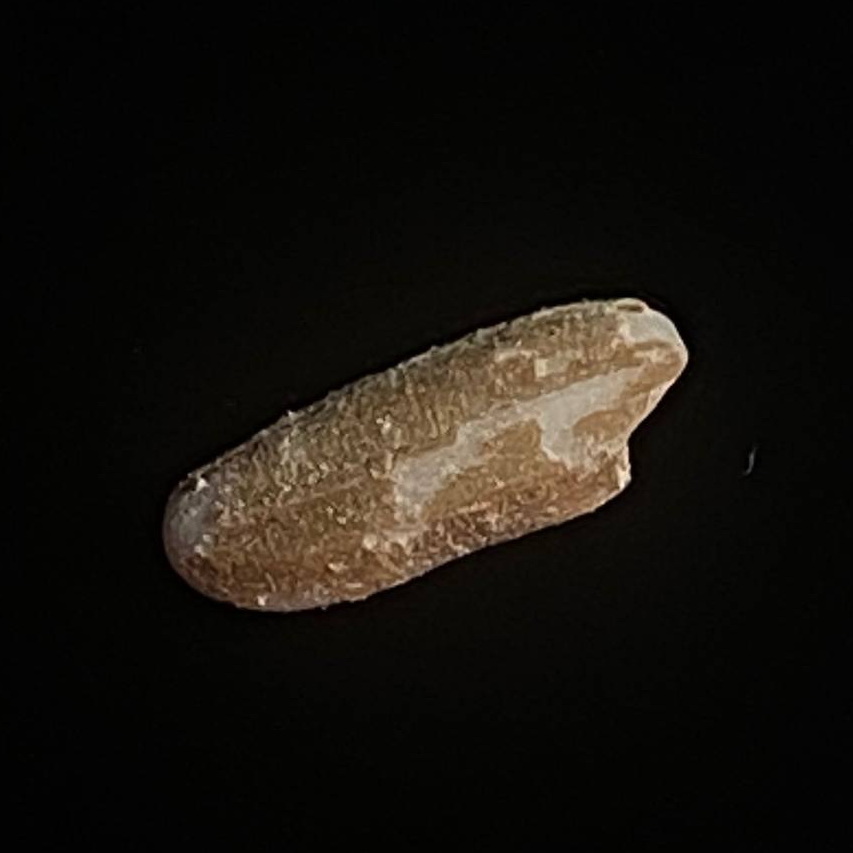
Rice variety: Lal_Binni